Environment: real
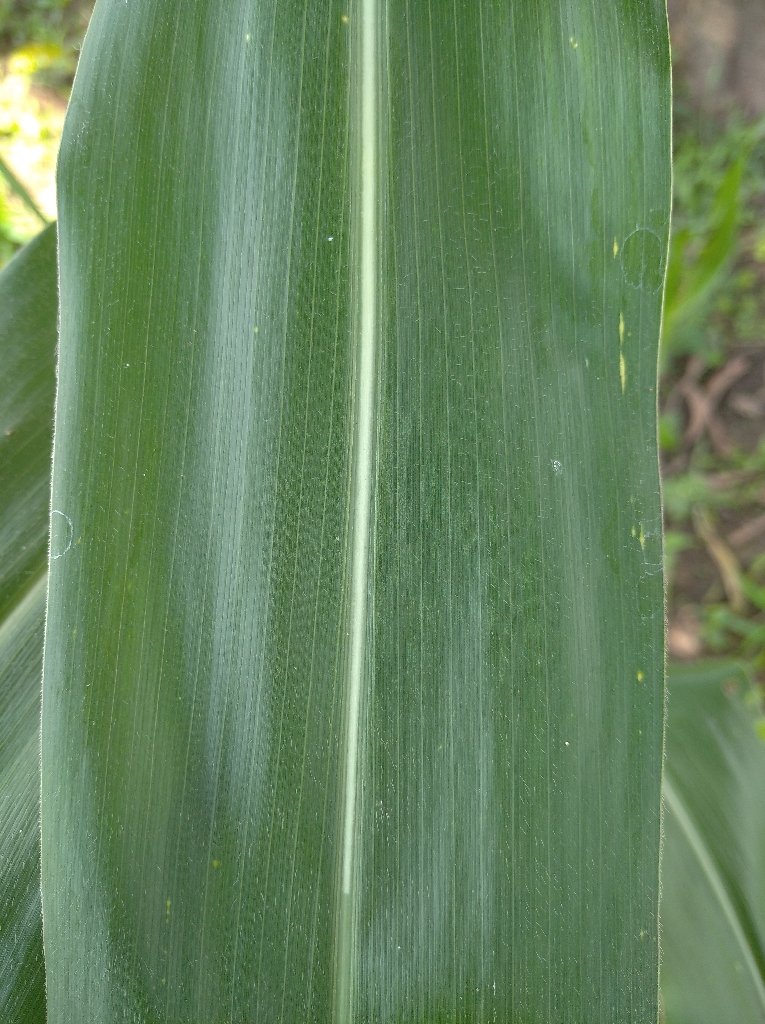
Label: healthy